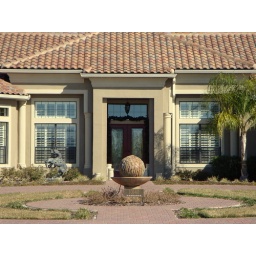
Beautiful front door area of home in Brooksville, FL, featuring a modern. fountain.